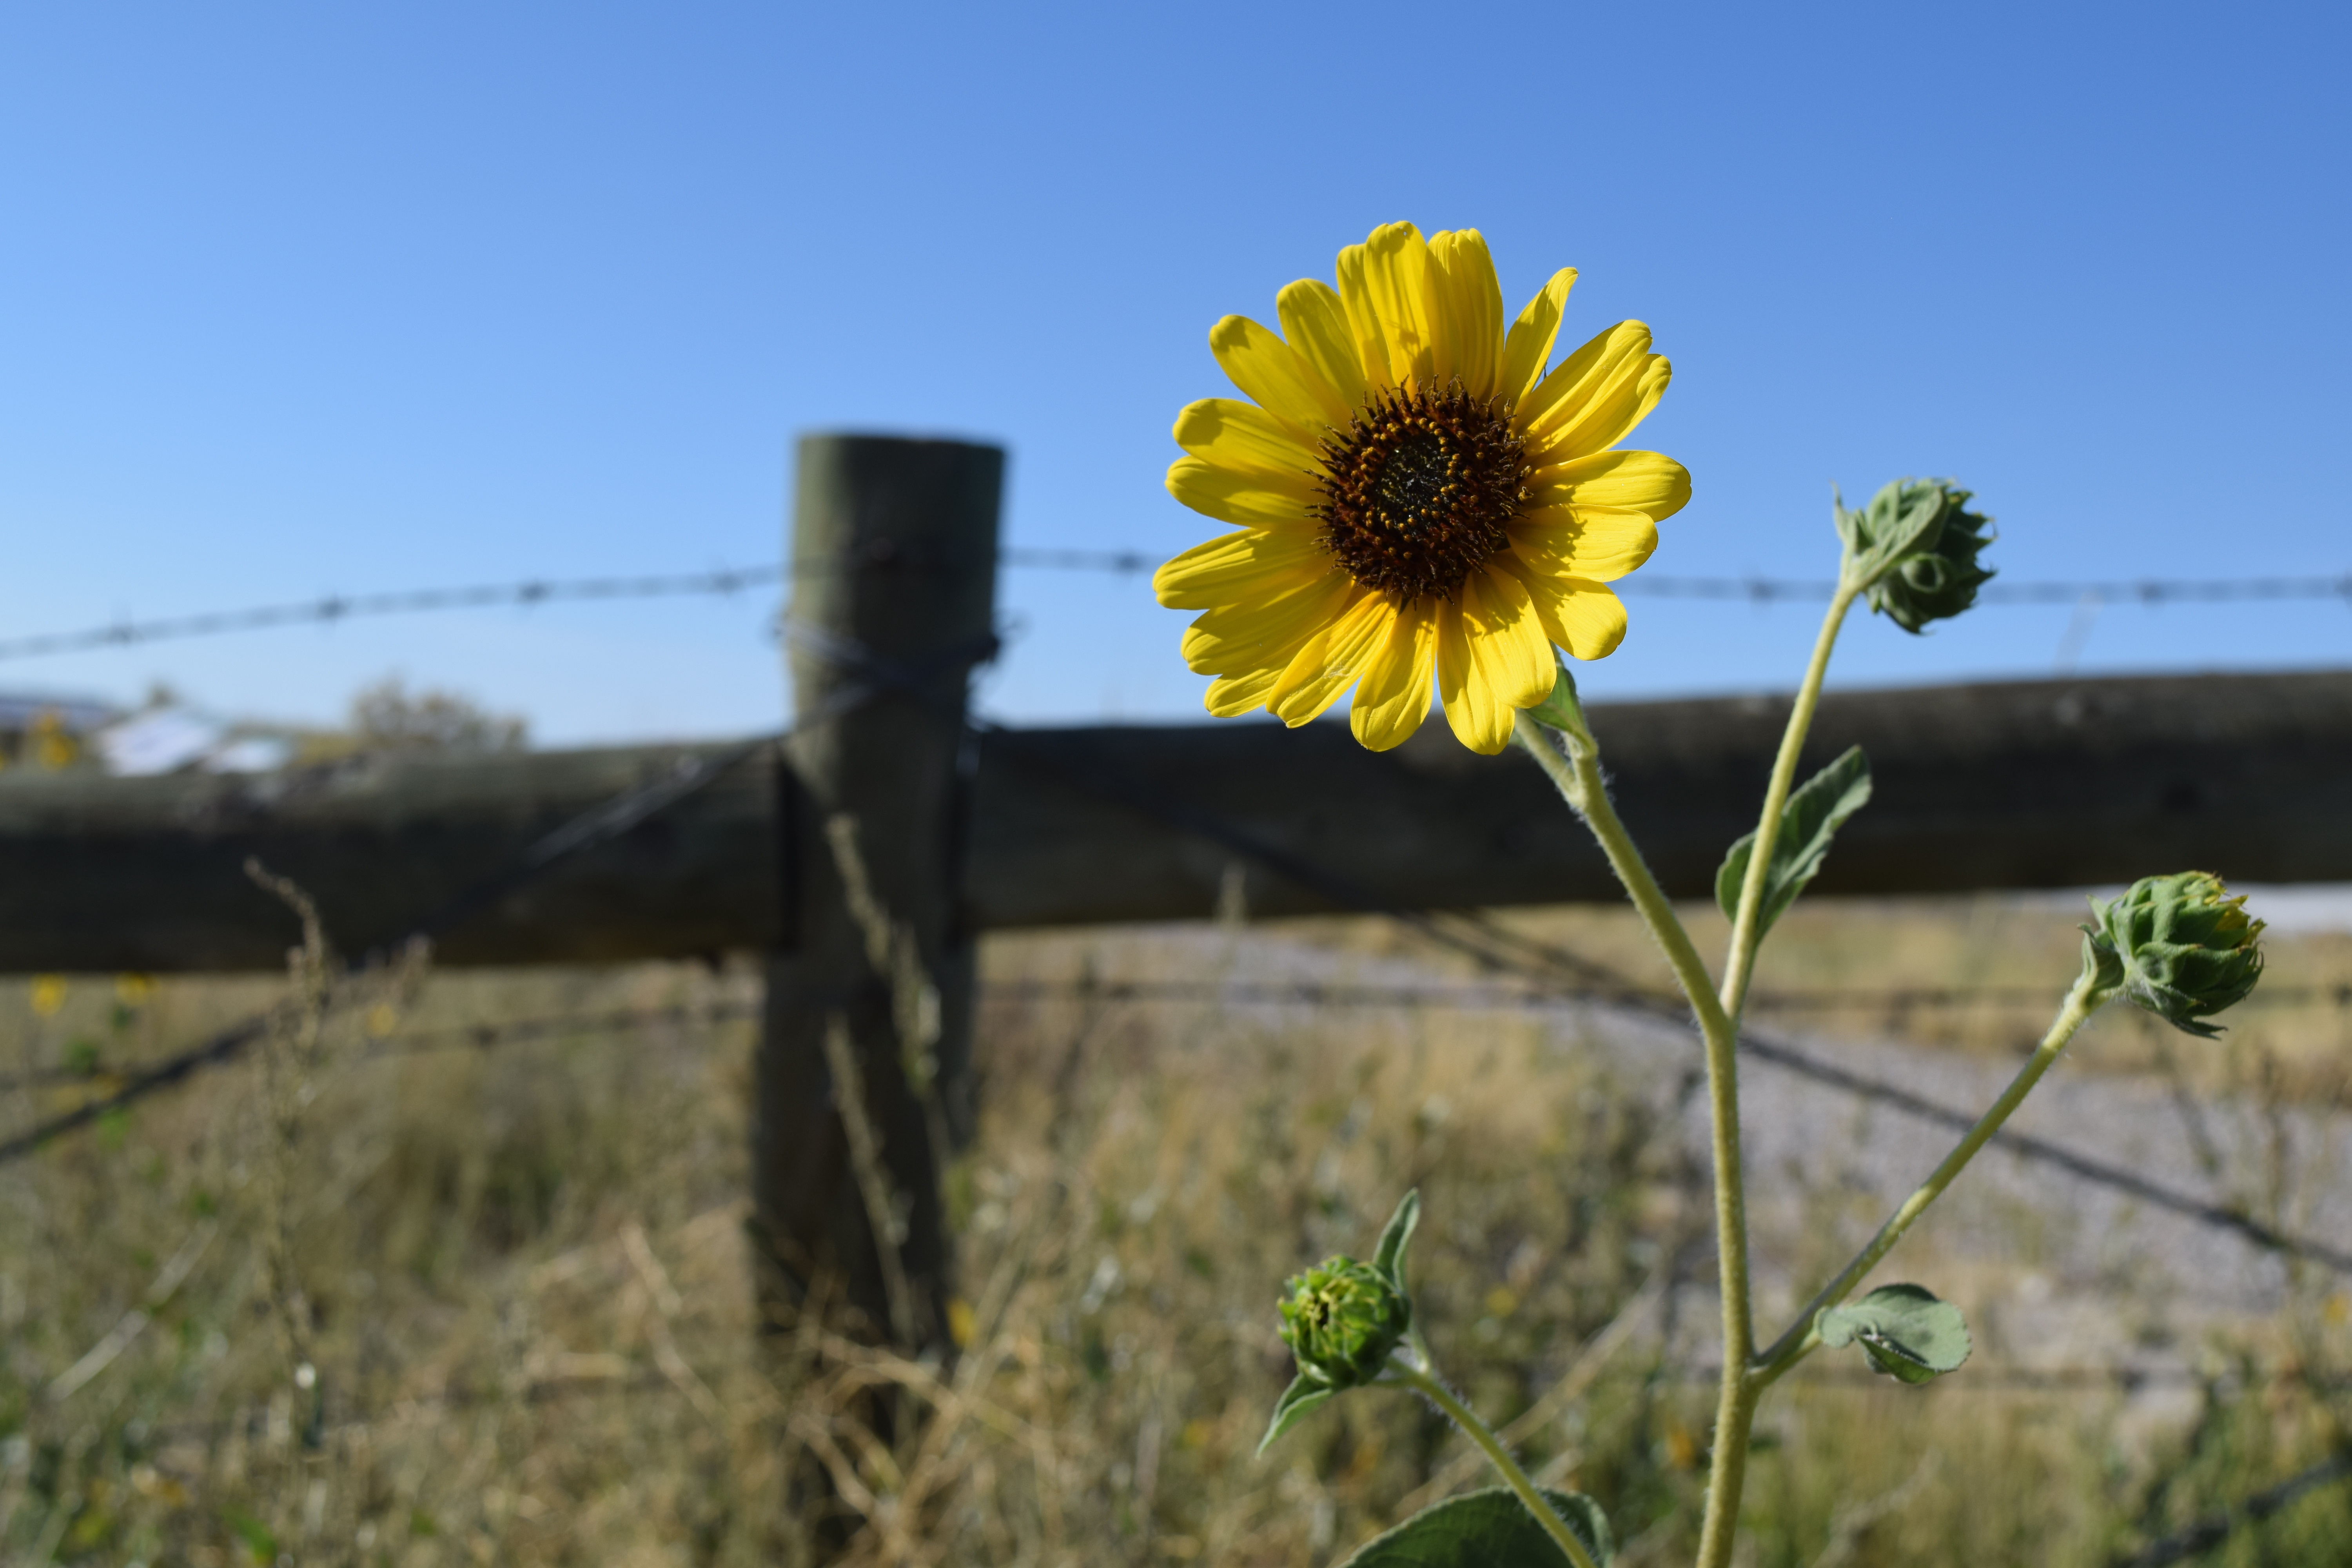
landscape, nature, wilderness, fence, plant, sky, field, meadow, prairie, desert, flower, wildlife, wild, yellow, flora, sunflower, wildflower, outdoors, south, flowering plant, daisy family, land plant